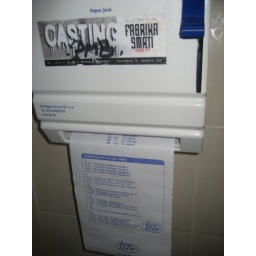
these are advertisements on paper towels in a bathroom; former Soviet Slovakia